Pusad

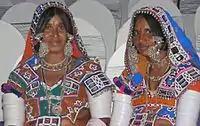
Lambani Banjara woman in traditional attire.

Pusad is a tribal area, of mostly Banjaras. Banjara of Pusad area have an oral tradition of their migration from Rajasthan toward central and south India from 12th century after the defeat and death of Prithviraj Chauhan by Muhammad Ghouri in the 1191 Battle of Tarain in present-day Haryana, a narrative which also coincides with the oral traditions of Romani gypsies of Europe who also recall 12th century Islamic invasion of India as the cause of their migration.